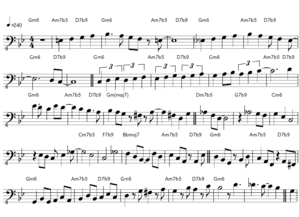
Charles Edward Haden dit Charlie Haden est un contrebassiste américain de jazz, un compositeur et un chef d'orchestre.